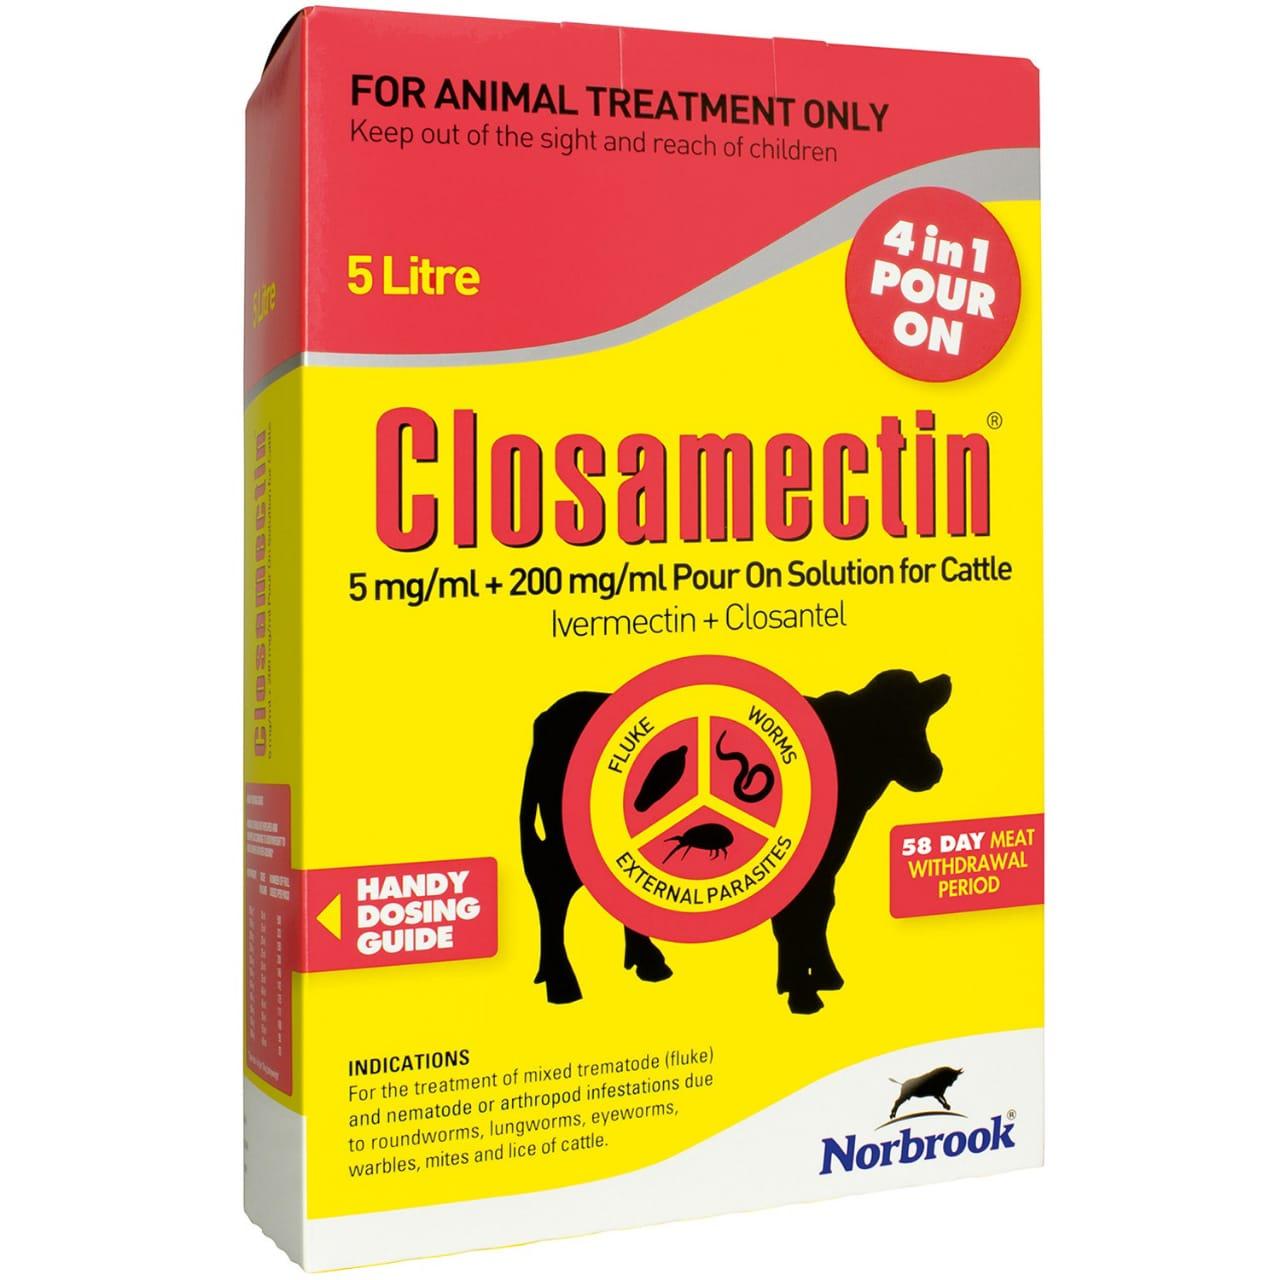
Kifungashio chenye rangi ya manjano na nyekundu kilichochapishwa picha mfano wa mnyama aina ya ng'ombe, na maneno yasomekayo "katiba ya wanyama pekee" ikiashiria ni kifungashio kilichohifadhi dawa kwaajili ya mifugo.